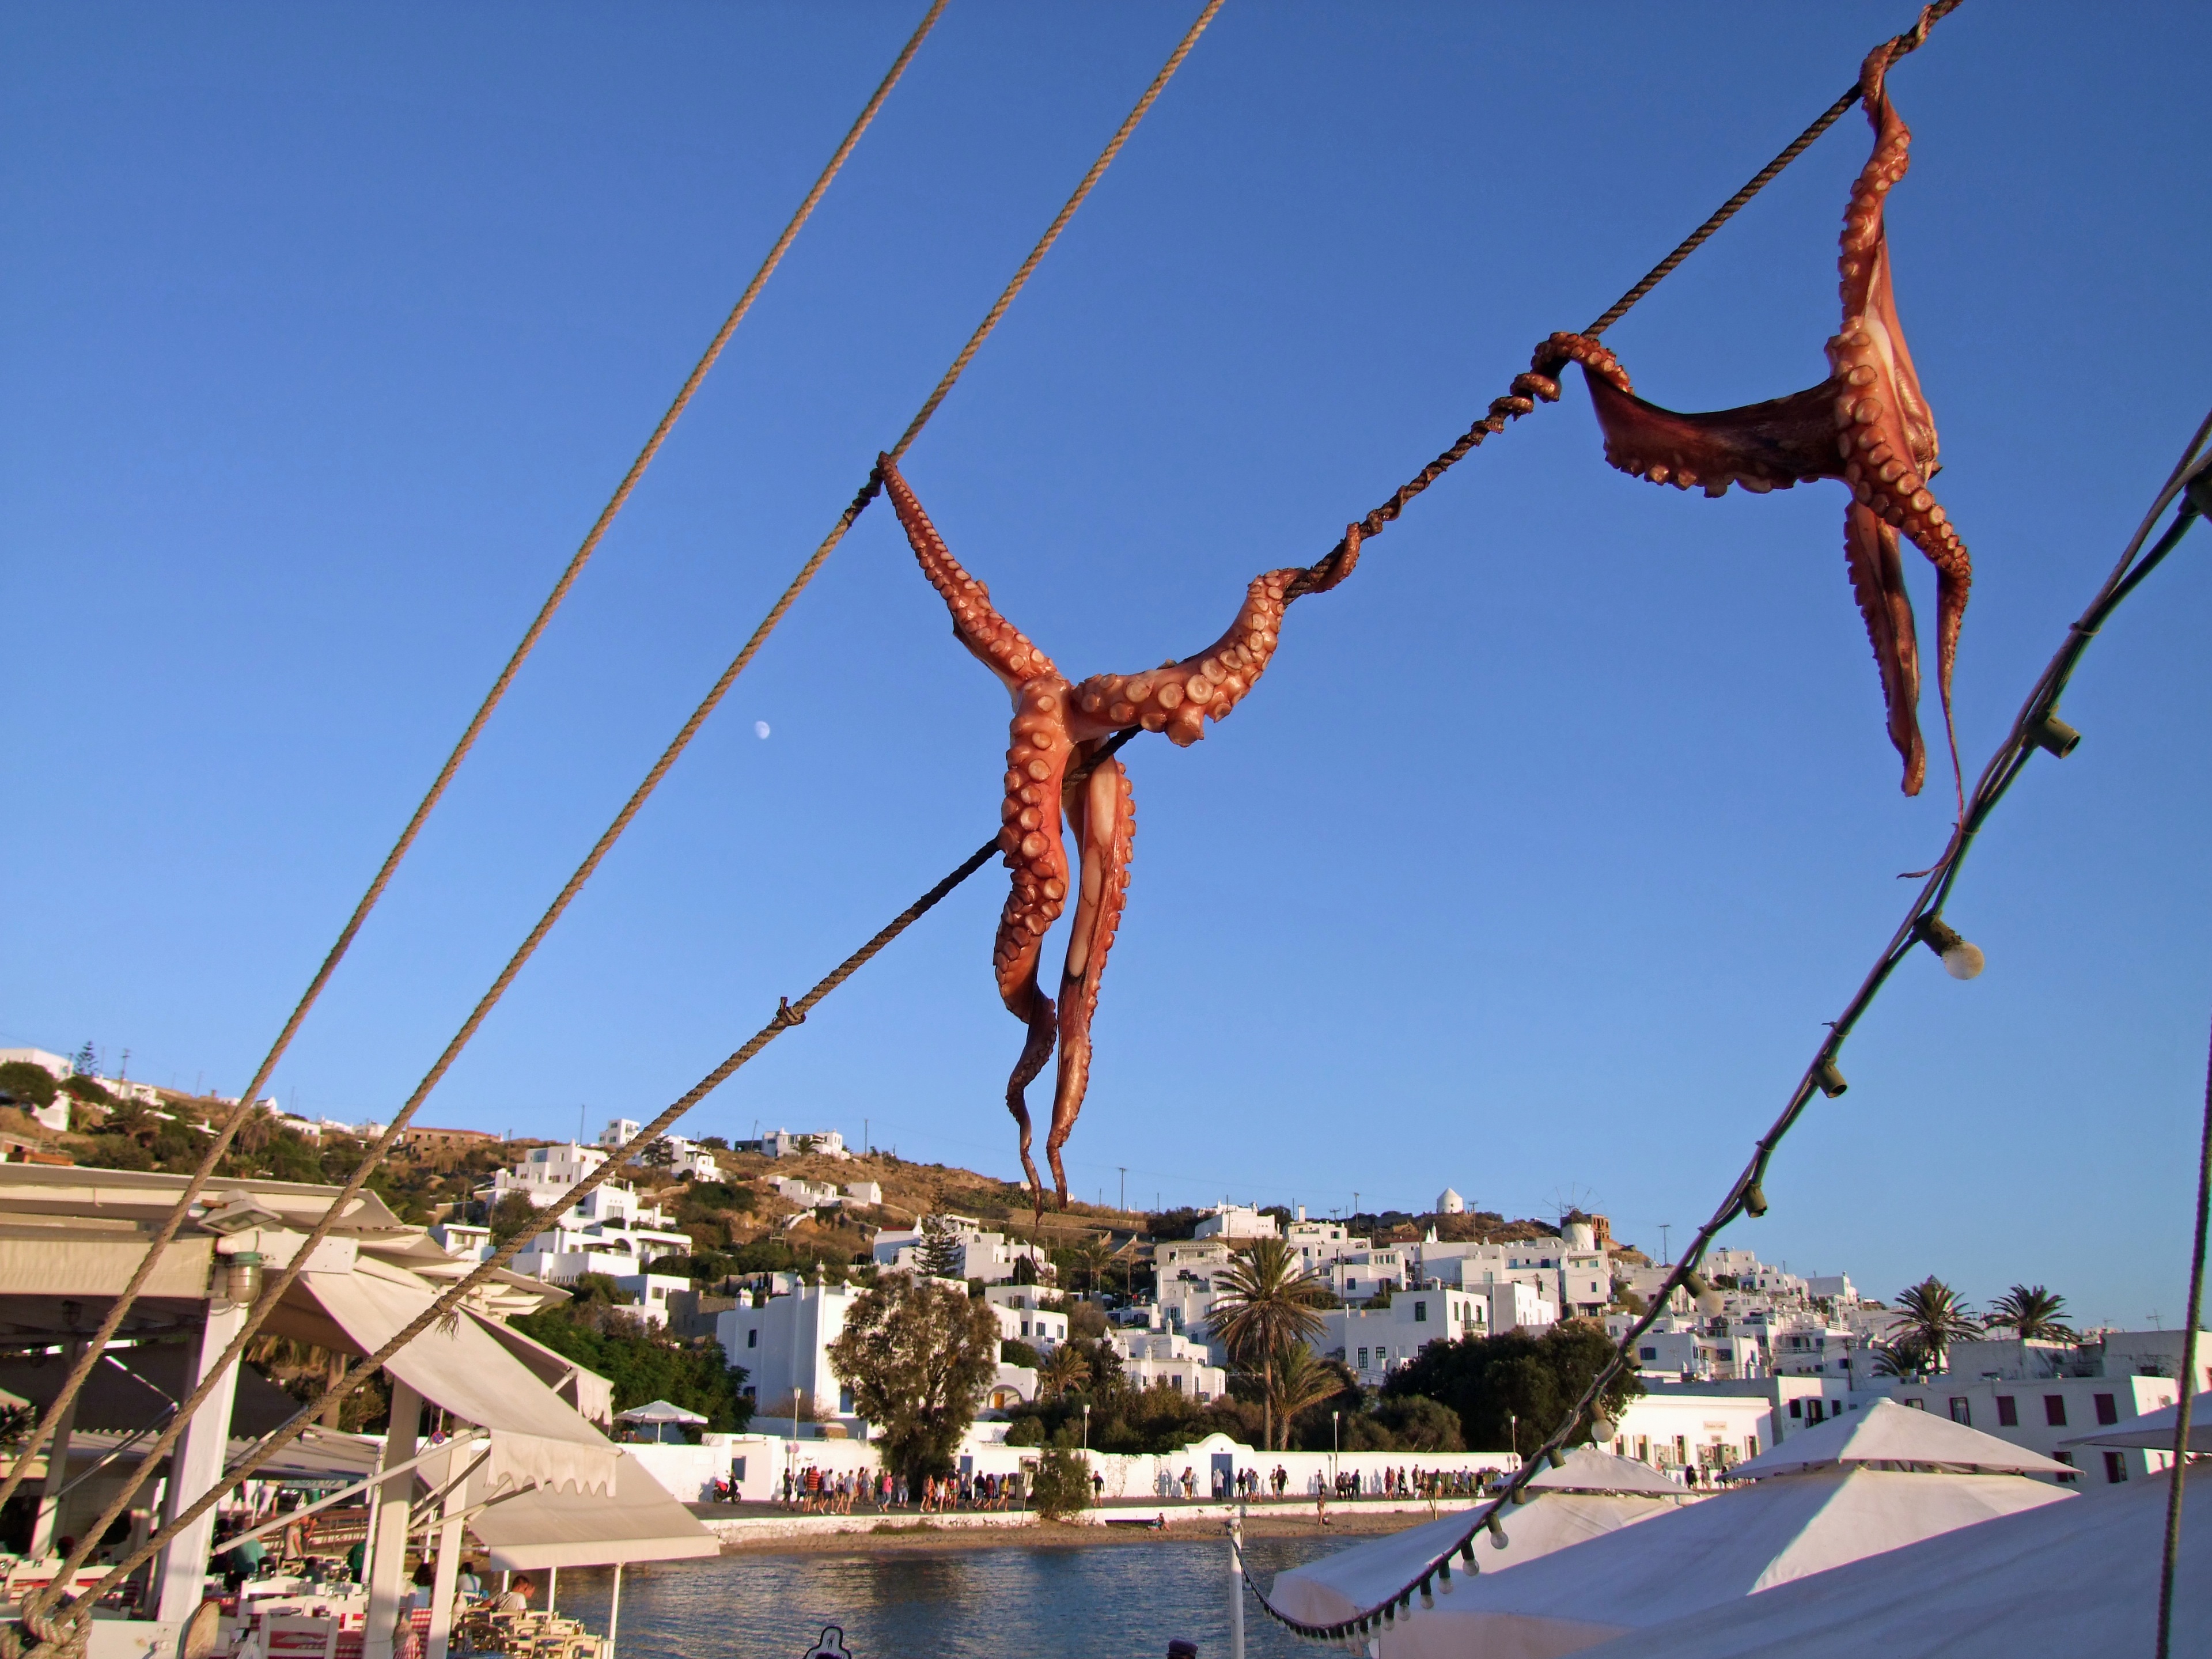
dry, jumping, mast, holiday, island, tourism, squid, octopus, greece, mykonos, cyclades